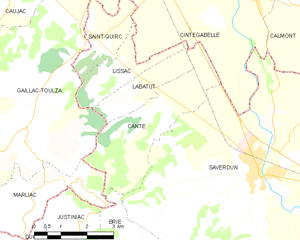
Carte des communes françaises: Canté
Canté est une commune française, située dans le département de l'Ariège en région Occitanie.